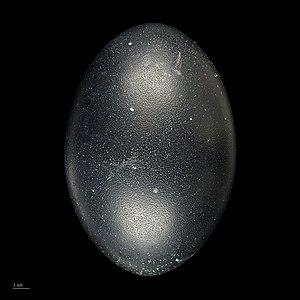
L’Émeu d’Australie est la seule espèce encore vivante de nos jours de la famille des dromaiidés. Pouvant atteindre deux mètres de haut, c'est aussi, par sa taille, le deuxième plus grand oiseau du monde actuel derrière les deux autruches. Cet oiseau brun, au plumage original, est commun sur presque tout le territoire australien bien qu'il évite les régions trop densément peuplées, les zones trop humides ou trop sèches. Il peut voyager sur de grandes distances d'un bon pas et si besoin courir à 55 km/h. Ce sont des oiseaux nomades capables de parcourir de nombreux kilomètres à la recherche d'une nourriture variée à base de plantes et d'insectes.